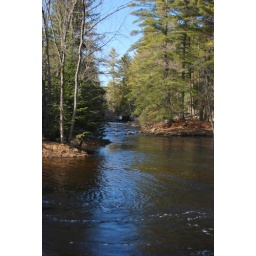
River flowing through the trees by a highway rest stop